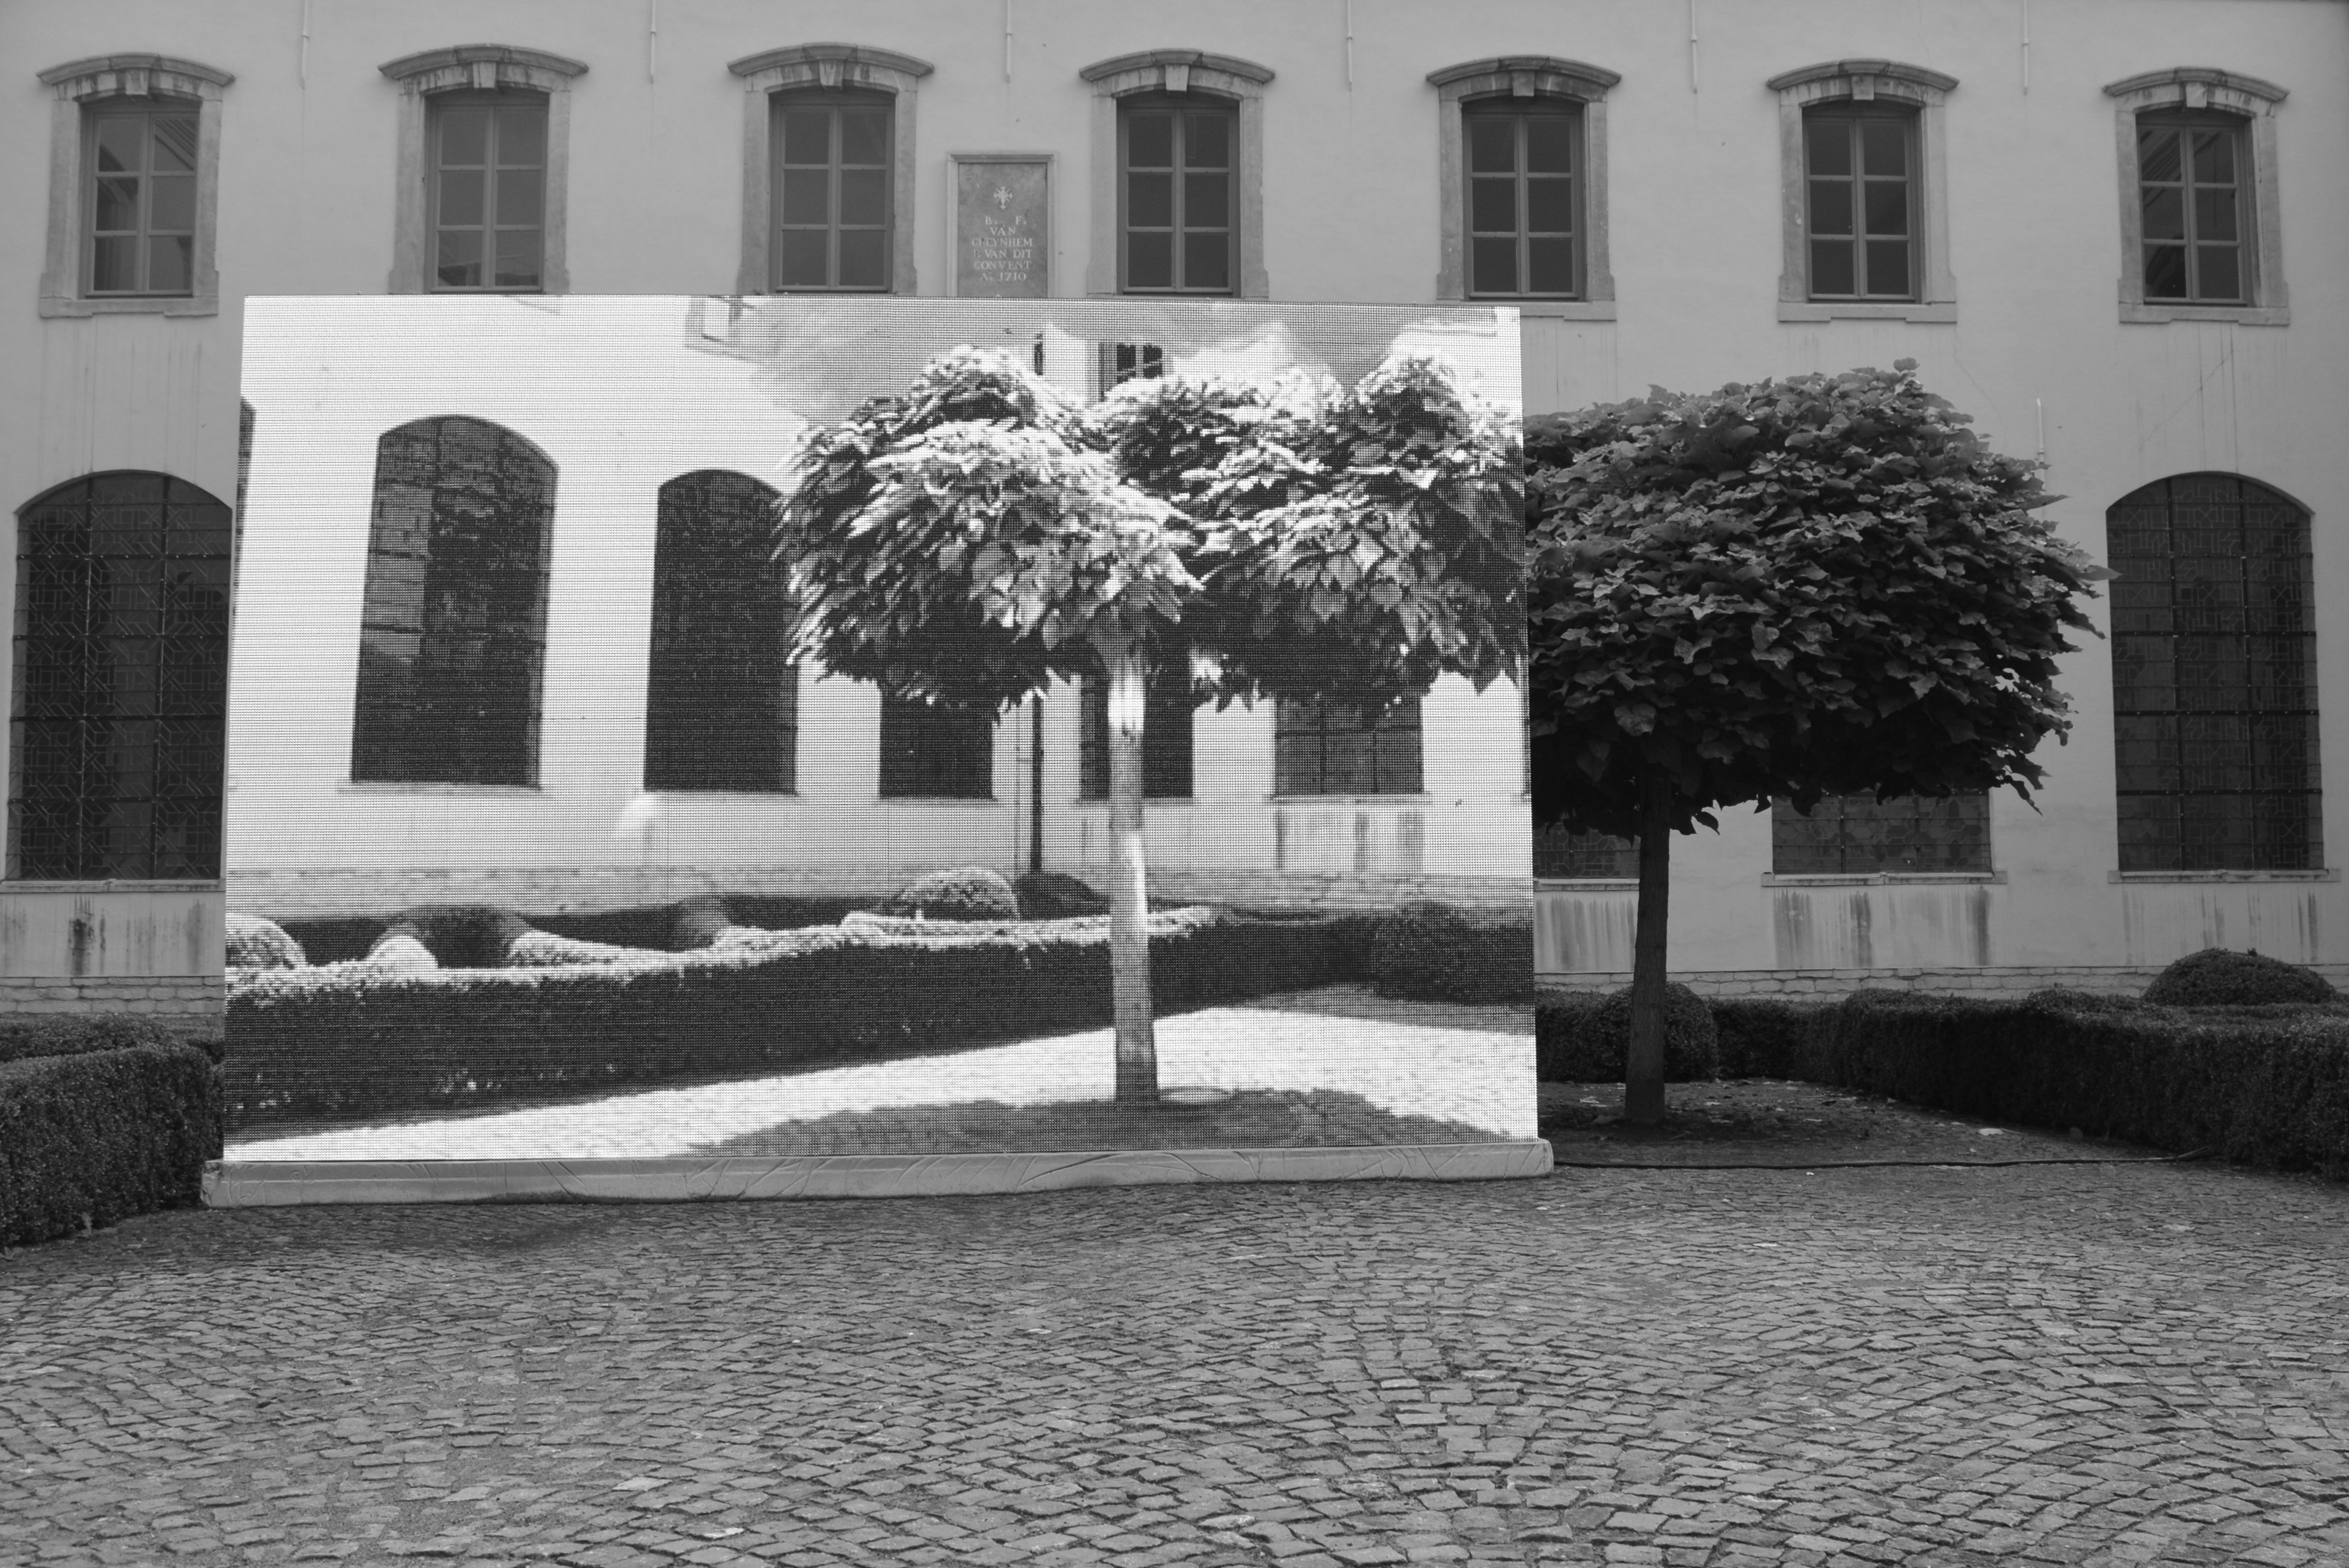
tree, snow, black and white, architecture, road, white, street, photography, house, perspective, building, home, column, facade, black, monochrome, black white, memorial, art, courtyard, photograph, installation, estate, shape, urban area, monochrome photography, angel vergara, the nekker tree